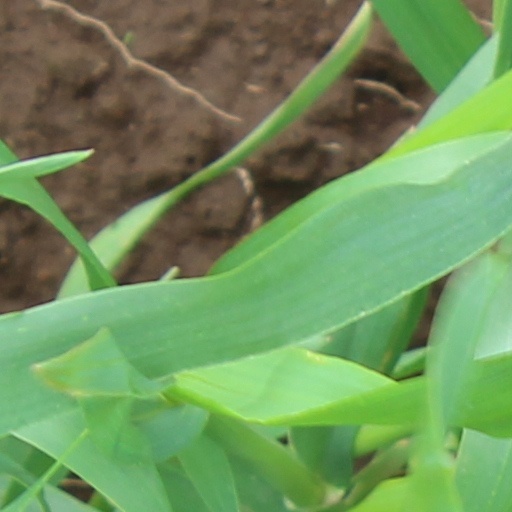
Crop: wheat